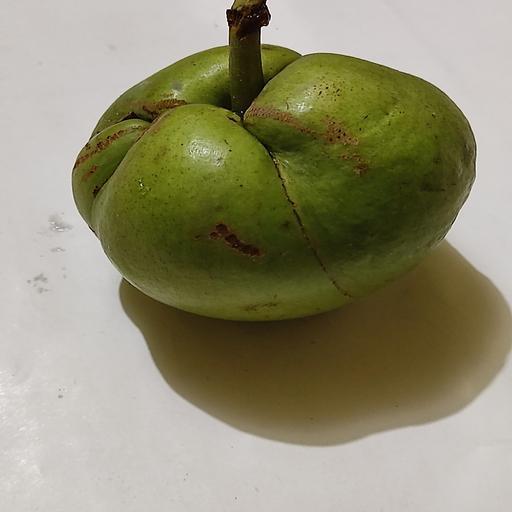
Crop type: Elephant Apple